Gardein

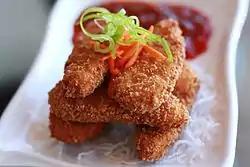
Gardein Crispy Tenders

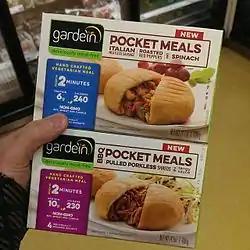
Gardein pocket meals in 2015

Garden Protein International was founded by former chef Yves Potvin in 2003. In 2009, the company began selling its frozen products.